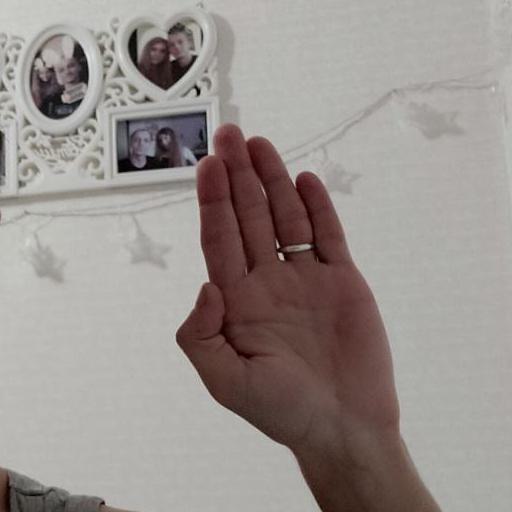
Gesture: stop